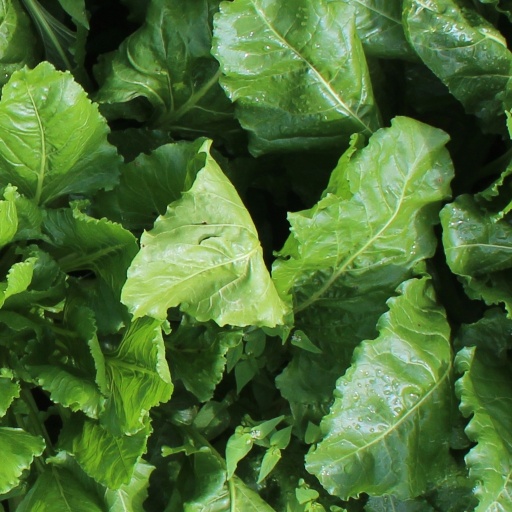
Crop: sugar beet